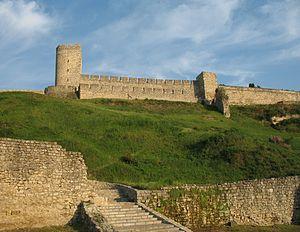
L'architecture de Belgrade présente des constructions très variées, du quartier de Zemun, qui, longtemps sous domination autrichienne, offre l'aspect typique d'une ville d'Europe centrale, jusqu'à l'architecture la plus moderniste, telle qu'on peut la trouver à Novi Beograd. Si la forteresse de Belgrade abrite les édifices les plus anciens de la capitale, en raison des nombreuses destructions que la ville a connues, les bâtiments les plus anciens du centre remontent pour la plupart au XIXᵉ siècle et au XXᵉ siècle.
Kalemegdan est un quartier et le plus grand parc de Belgrade, la capitale de la Serbie. Situé dans la municipalité urbaine de Stari grad, il domine le confluent de la Save et du Danube.
La forteresse de Belgrade est située dans le parc de Kalemegdan à Belgrade, la capitale de la Serbie. En raison de son importance, elle figure sur la liste des monuments culturels d'importance exceptionnelle de la République de Serbie et sur la liste des biens culturels de la Ville de Belgrade.
Stari grad, la « vieille ville », est une municipalité de Serbie. Elle figure parmi les 17 municipalités constituant la Ville de Belgrade et elle fait partie des 10 municipalités urbaines qui composent la ville de Belgrade intra muros. Stari grad est la partie la plus centrale et la plus ancienne de la capitale serbe. Au recensement de 2011, elle comptait 48 061 habitants.